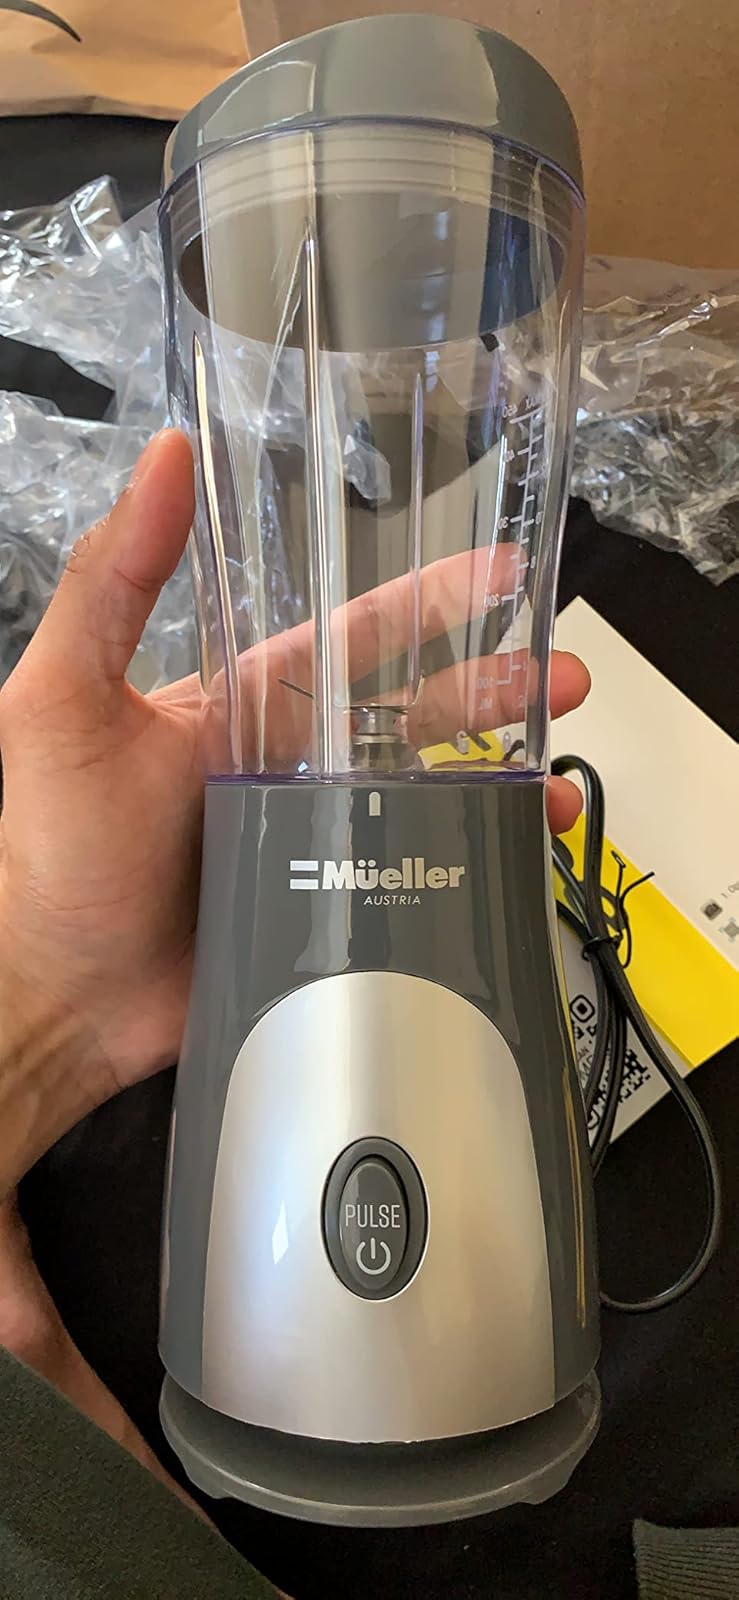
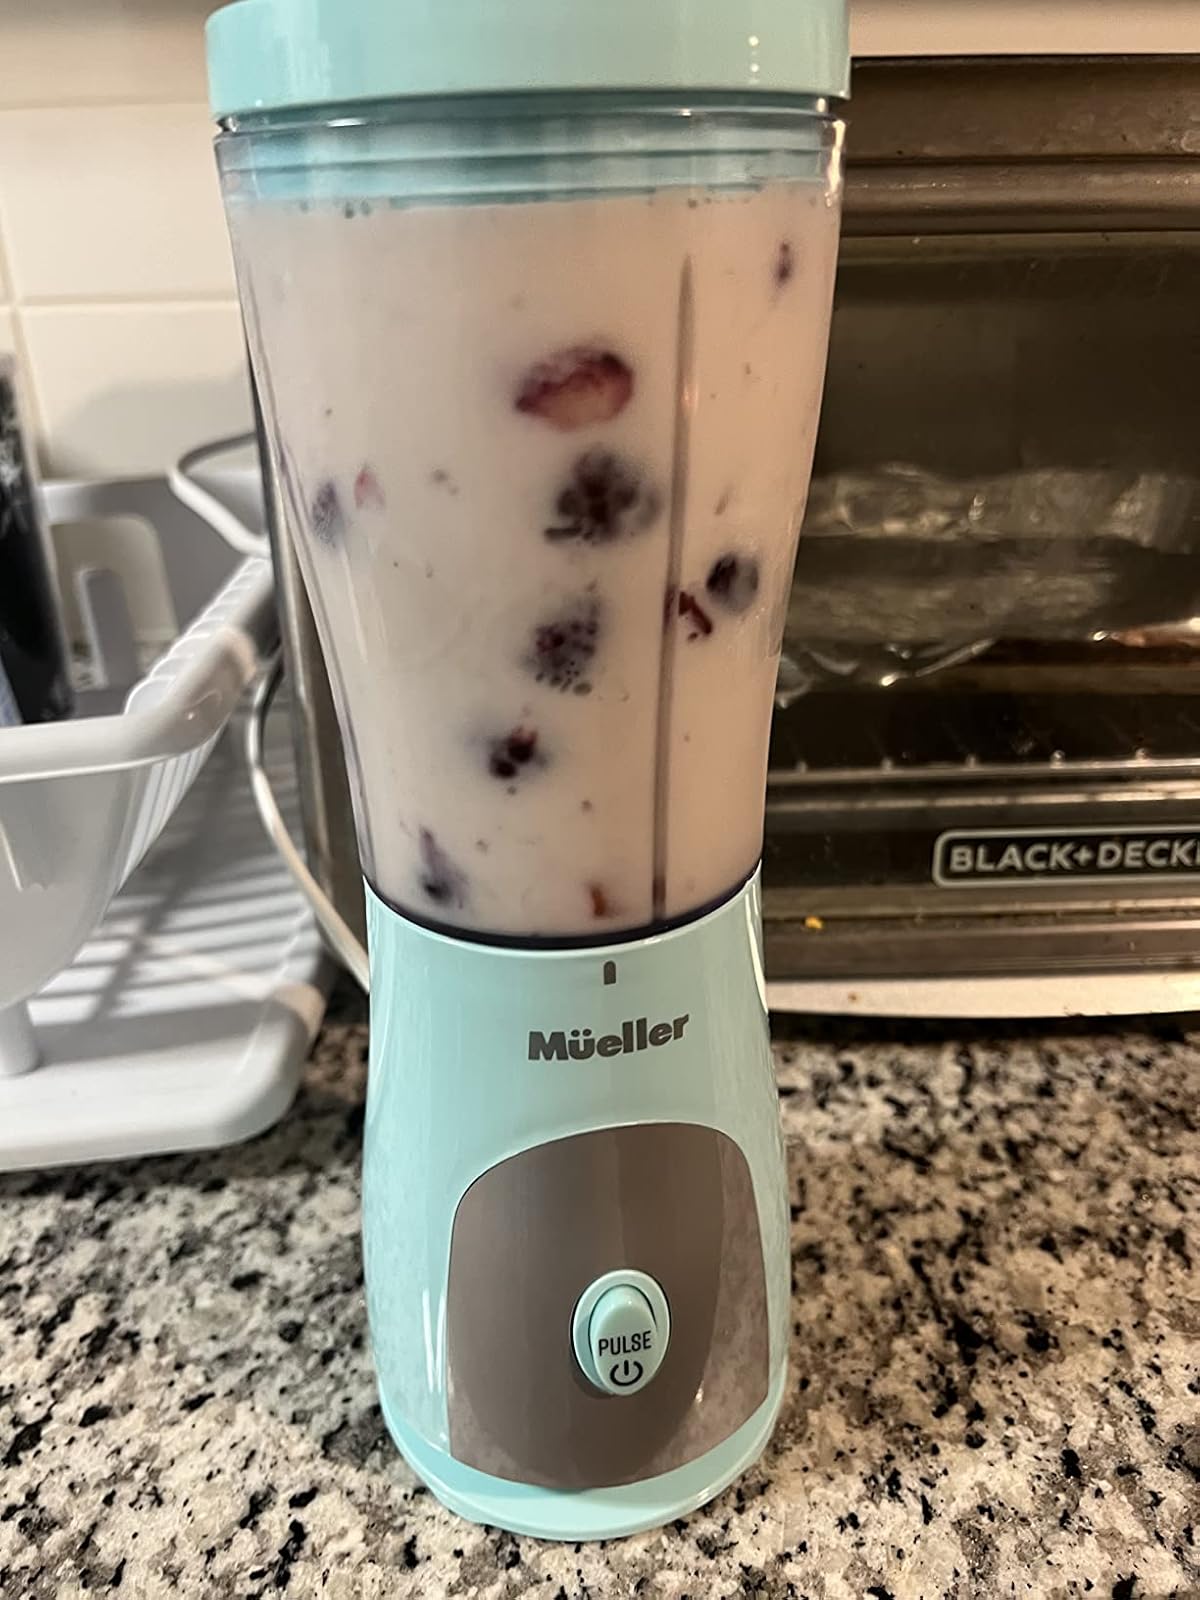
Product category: items_blender
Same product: no